Siege of Diu (1538)

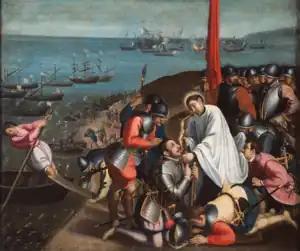
Portuguese soldiers, 1619. Painting by André Reinoso

Thus under the Pashas power, former captain Francisco Pacheco wrote a letter to captain António da Silveira, advising him to lay down arms; it was delivered by a Portuguese renegade António Faleyro, who had converted to Islam and dressed in the Turkish fashion, that he was at first unrecognizable by his former comrades. It read: